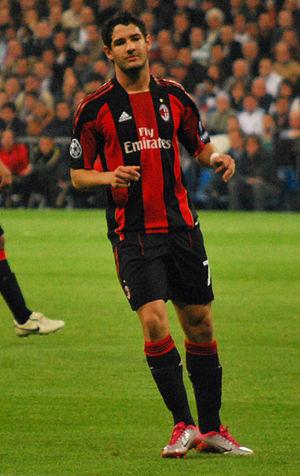
Alexandre Rodrigues da Silva, plus connu sous le nom d'Alexandre Pato, né le 2 septembre 1989 à Pato Branco, dans l'État du Paraná, au Brésil, est un footballeur international brésilien évoluant au poste d'attaquant au São Paulo FC.